Federal Police (Mexico)

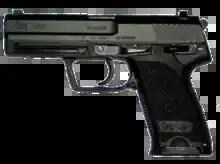
Heckler & Koch USP

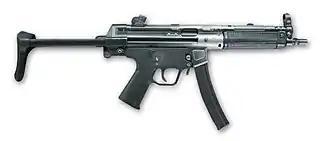
Heckler & Koch MP5

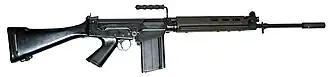
FN FAL

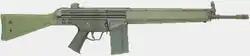
Heckler & Koch G3A3

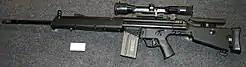
Heckler & Koch MSG90

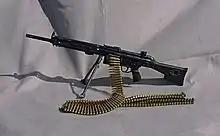
Heckler & Koch HK21

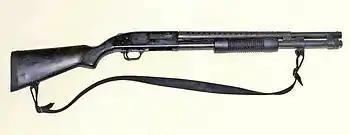
Mossberg 500

The Mexican Federal Police has many vehicles: land, sea, and air. It is estimated to own more than 17,000 patrol cars. The exact information regarding transport vehicles and aircraft that comprise the fleet of the Federal Police is classified, to protect the life and efficiency of agents.